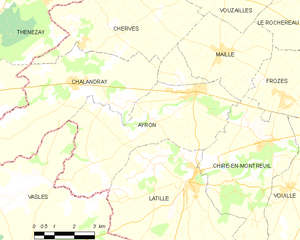
Carte des communes françaises Ayron